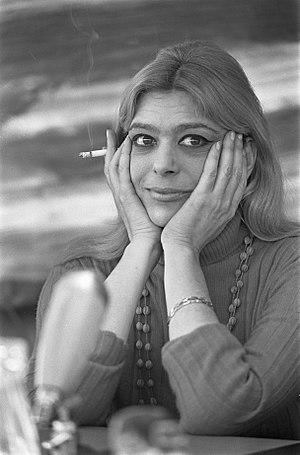
L'étymologie première du prénom grec Melina dérive du nom grec μέλι, qui signifie le miel. En d'autres termes, Melina serait donc "celle qui est douce comme le miel" ou "faîte de miel". Son étymologie ne doit pas être confondue avec celle des prénoms Mélissa de "μέλισσα" abeille ni de Mélanie, de "μελανός", noire.